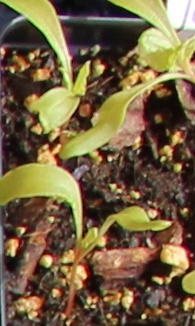
Label: Sugar beet